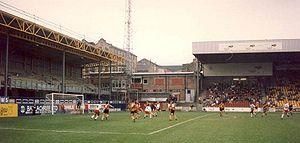
Valley Parade est un stade de football localisé à Bradford. C'est l'enceinte du club de Bradford City Association Football Club.